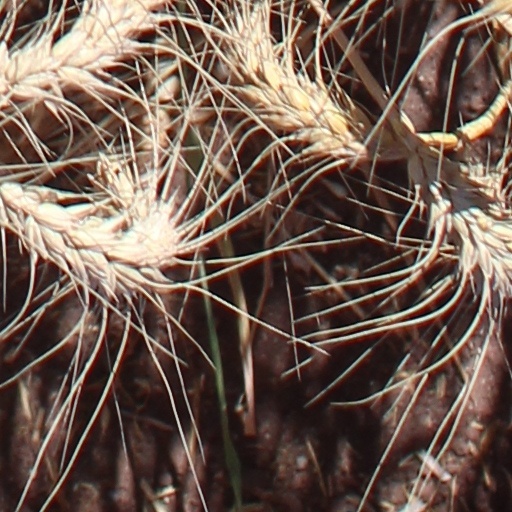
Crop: wheat